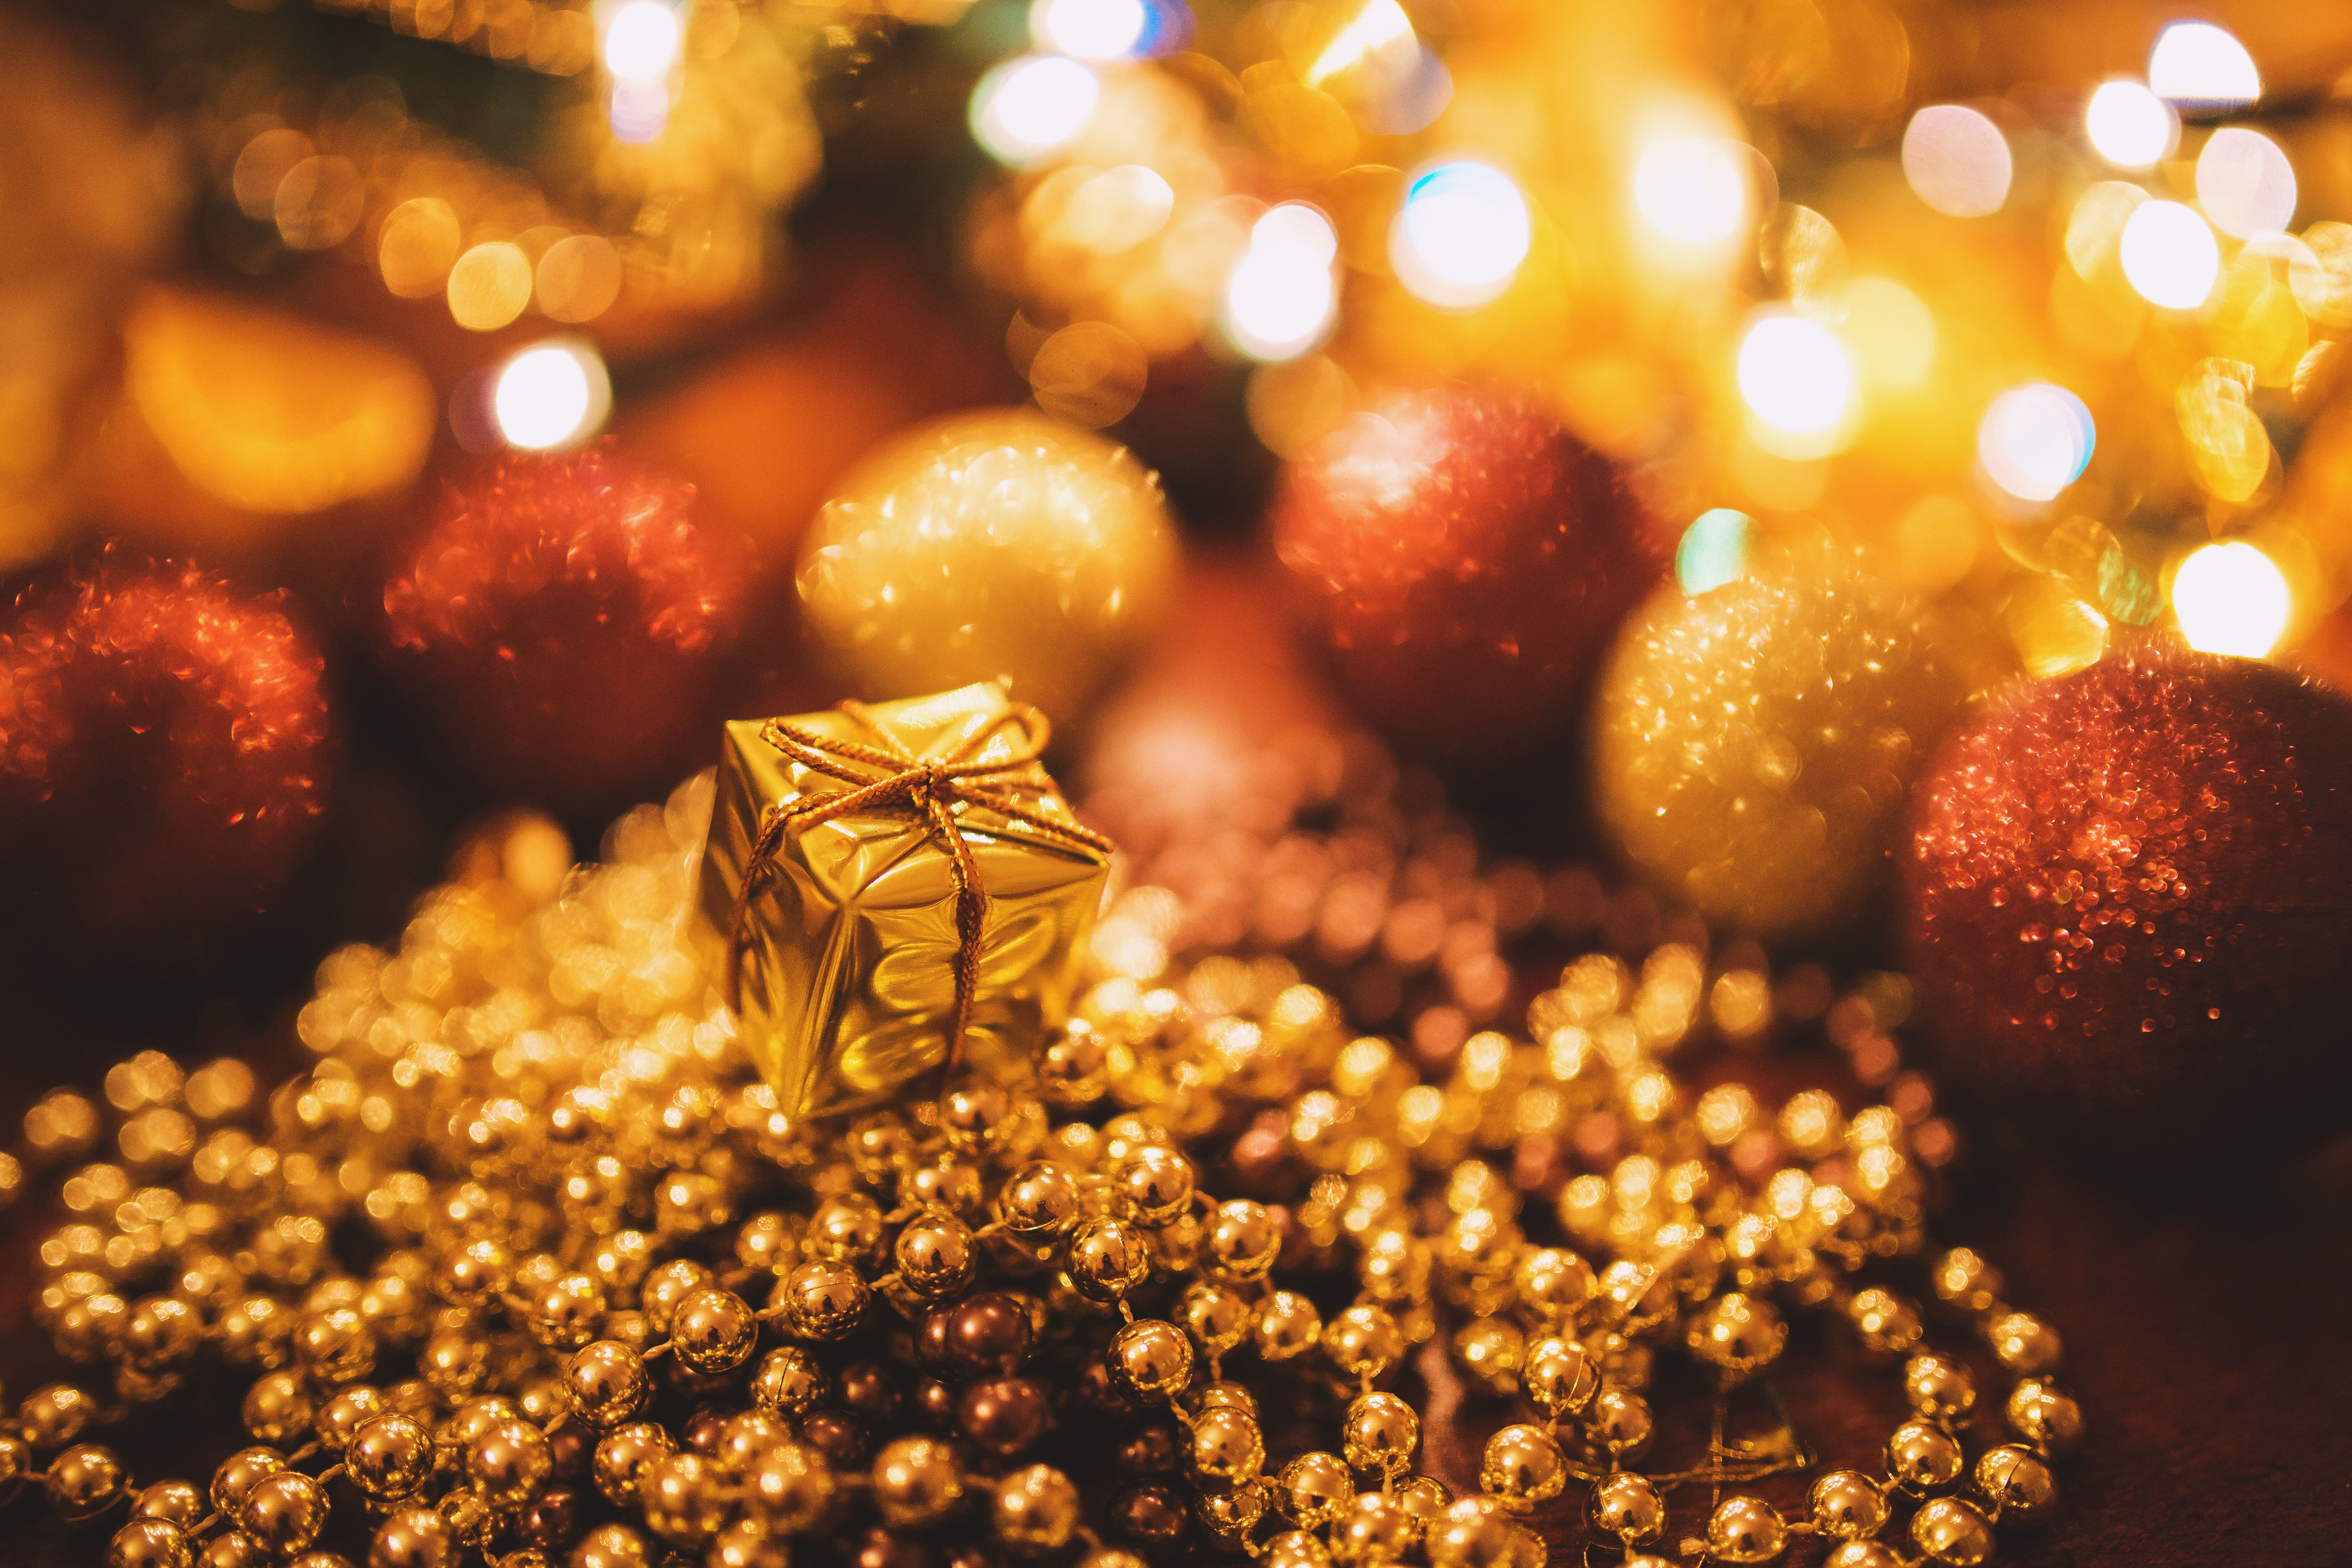
christmas ornament, christmas decoration, gold, yellow, lighting, metal, tree, christmas, interior design, christmas lights, ornament, christmas tree, christmas eve